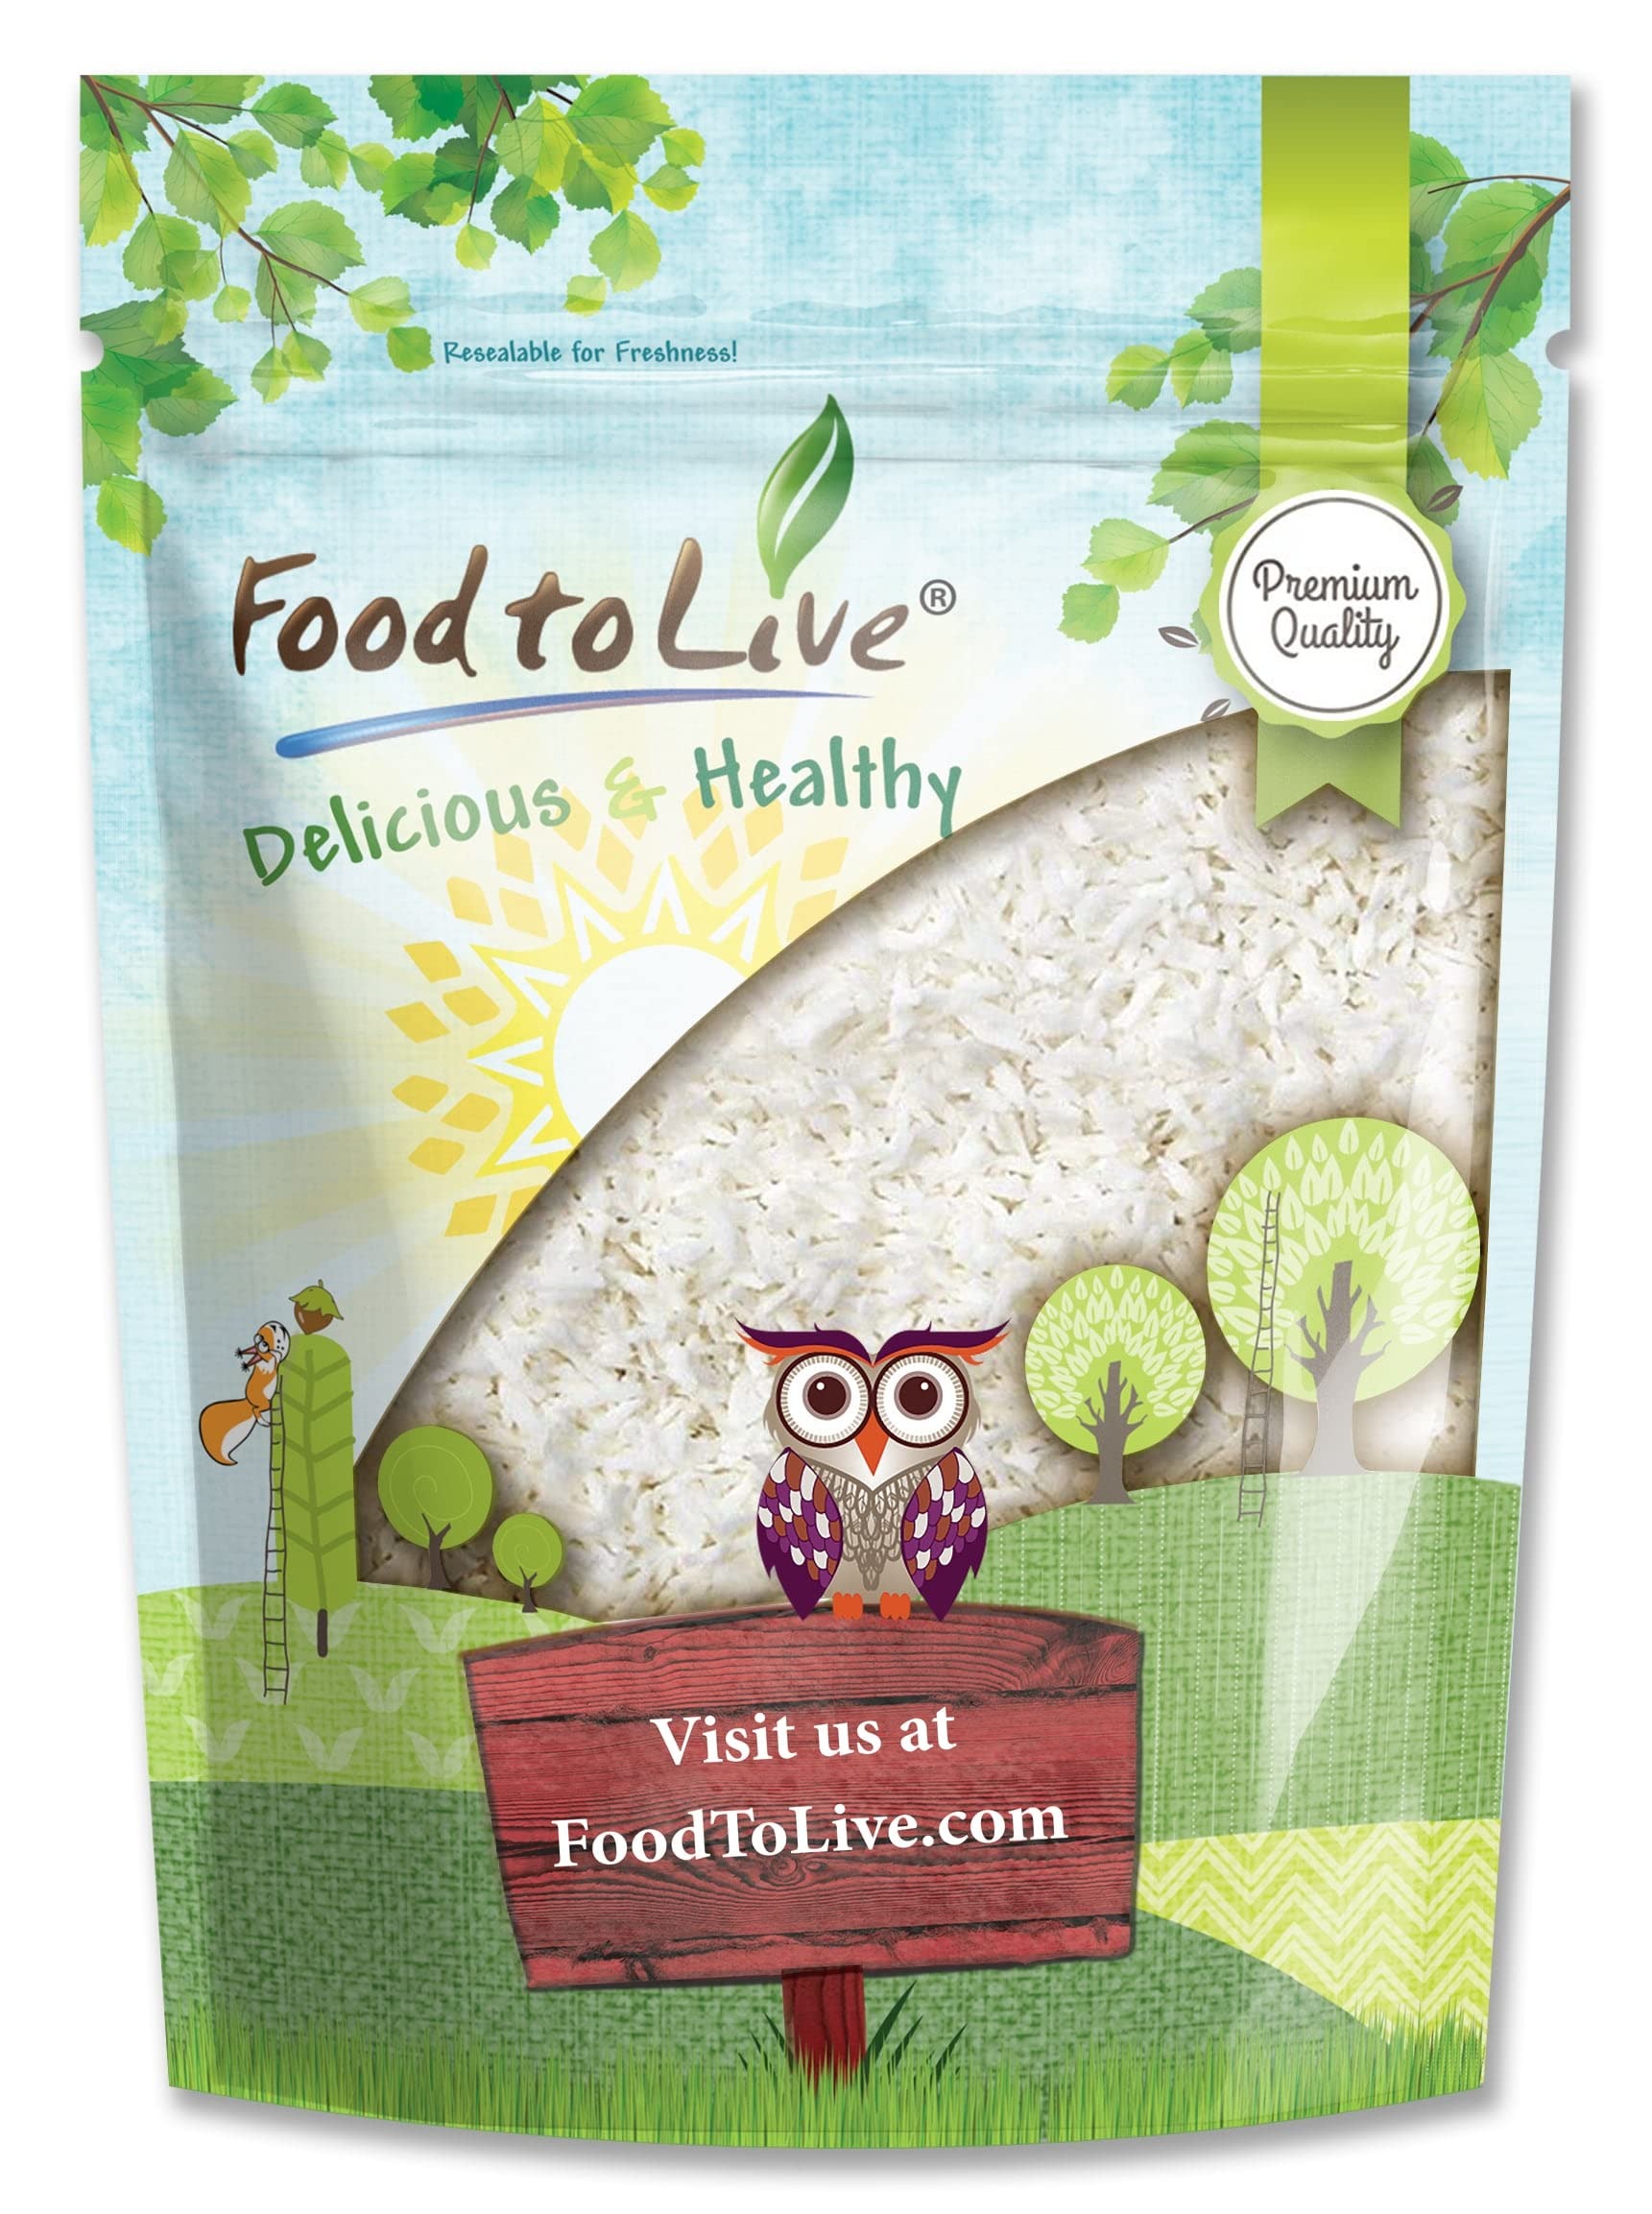
Item Name: Food to Live Shredded Coconut, 2 Pounds Unsweetened Flakes, Desiccated, Kosher, Vegan, Bulk. No Sulfites Added. Rich in Dietary Fiber. For Homemade Desserts, Baking, as a Topping
Bullet Point: ✔️This is unsweetened shredded coconut. This coconut does not contain Sodium Metabisulfite.
Value: 32.0
Unit: Ounce

Price: 15.17